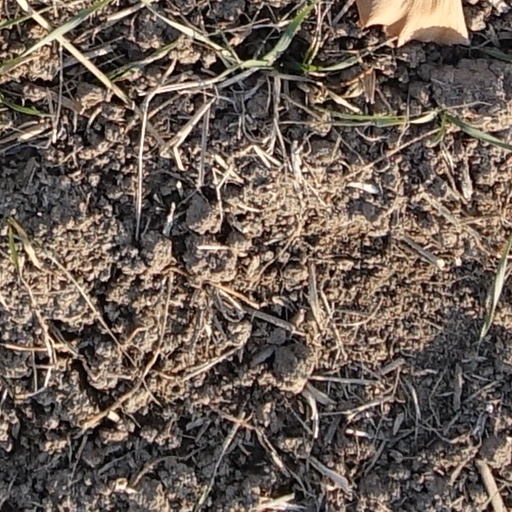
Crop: wheat